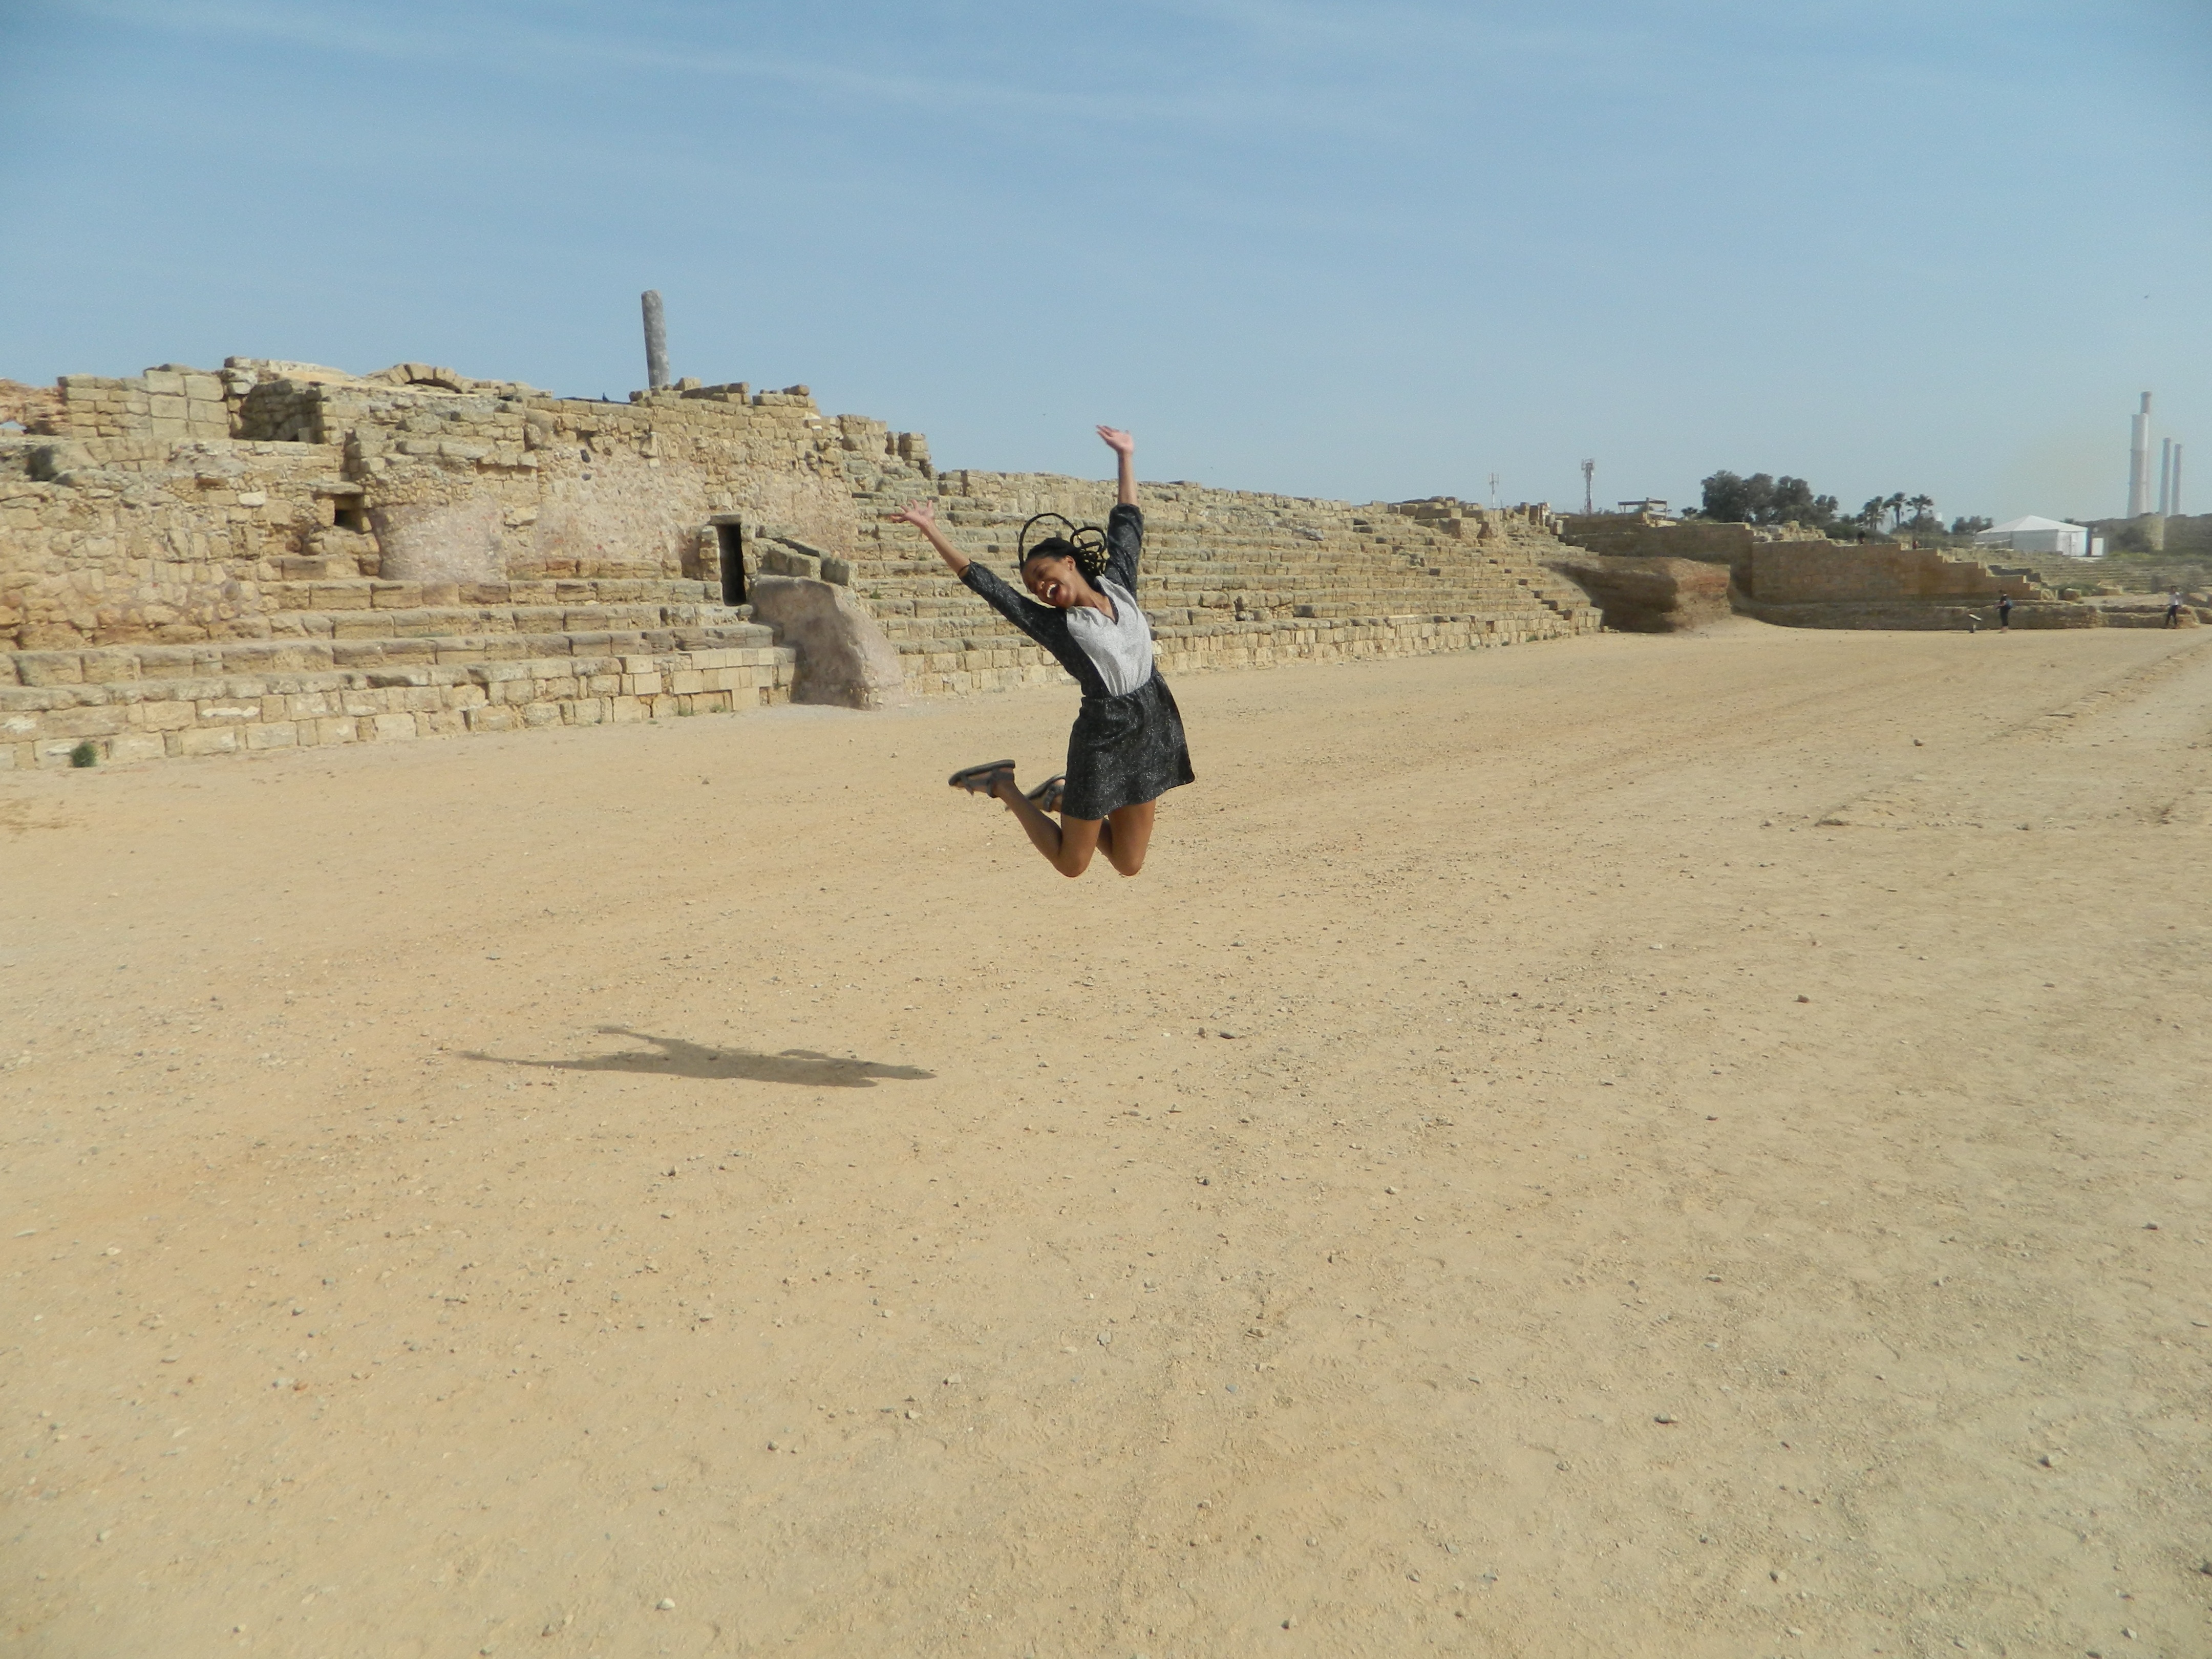
beach, coast, sand, dune, cliff, extreme sport, terrain, sports, habitat, wadi, natural environment, aeolian landform, windsports